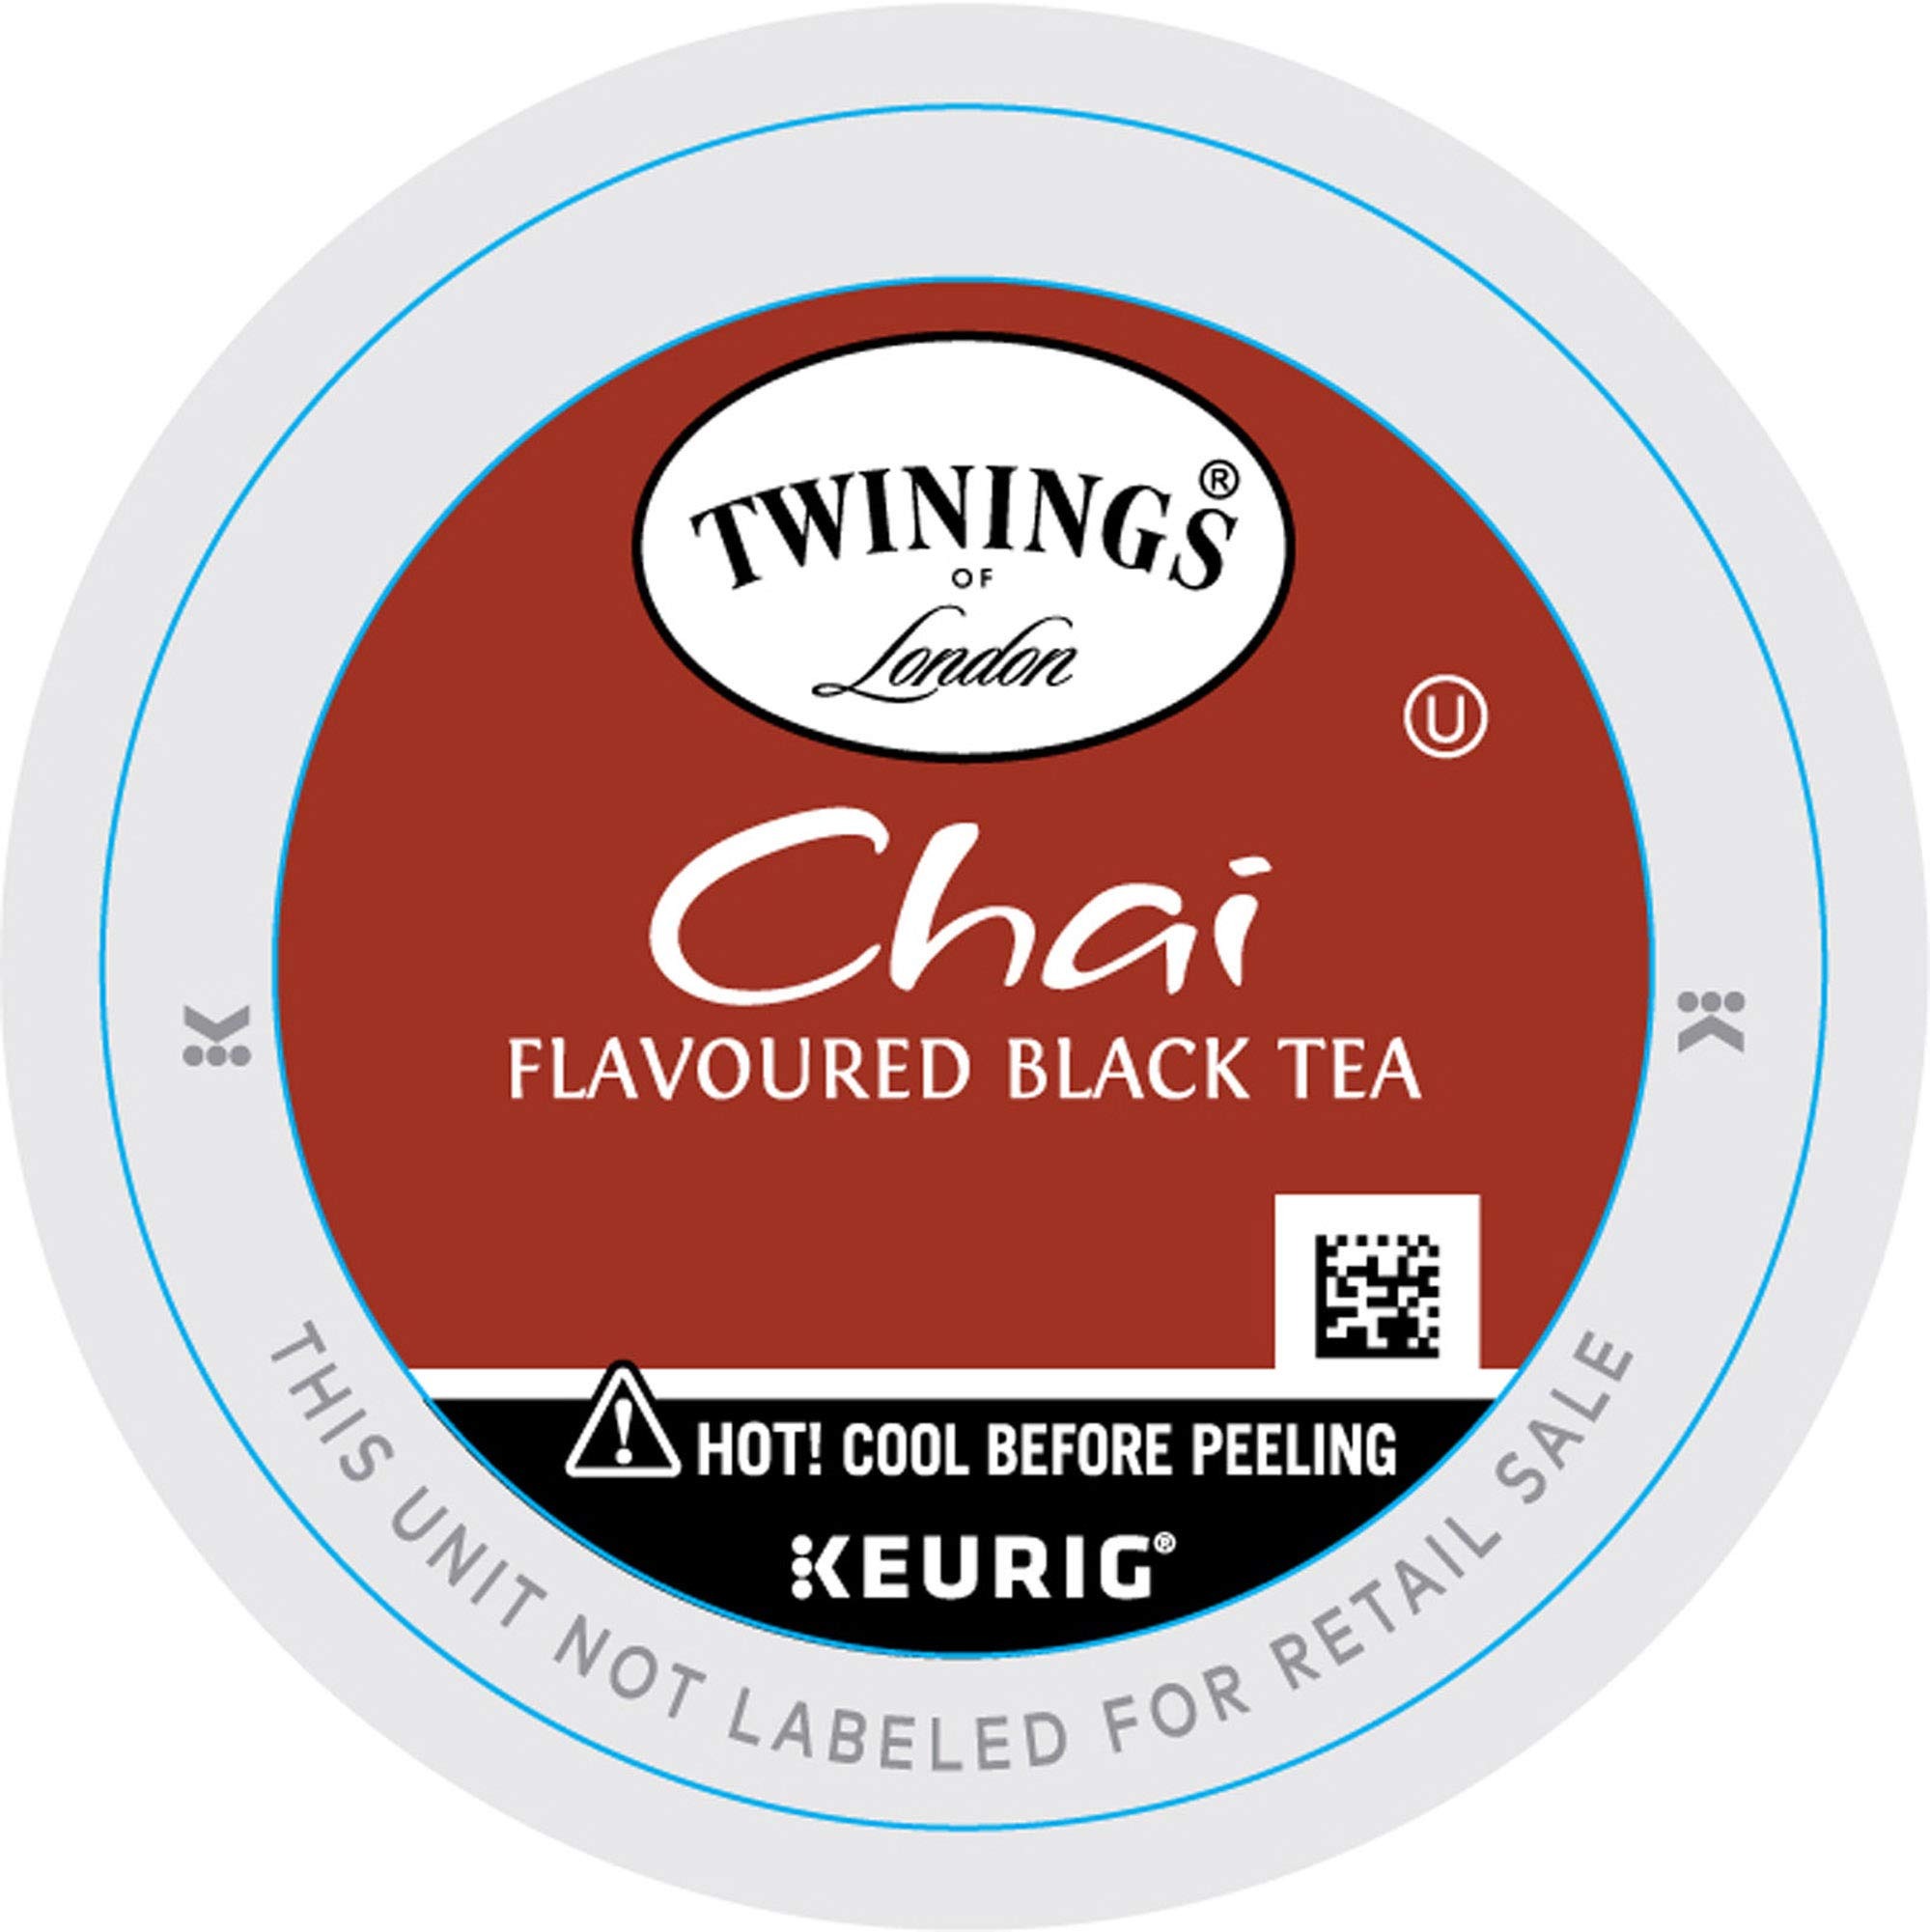
Item Name: Twinings of London Chai Tea K-Cups for Keurig®, 12 Count
Value: 1.44
Unit: ounce

Price: 11.79